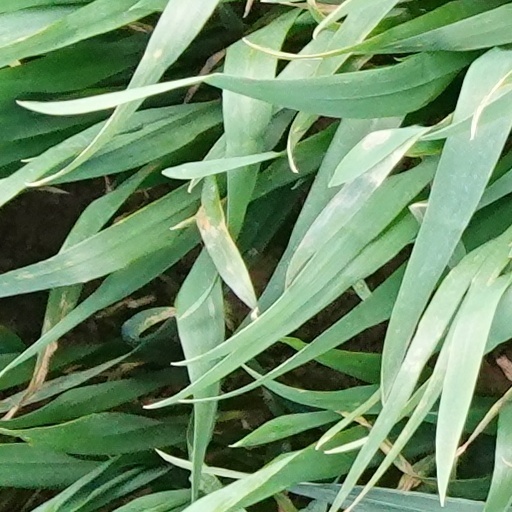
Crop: wheat